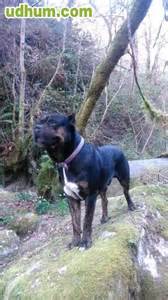
Label: cane